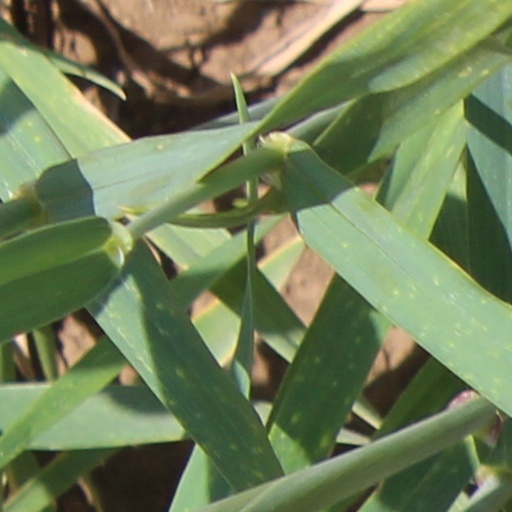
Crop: wheat